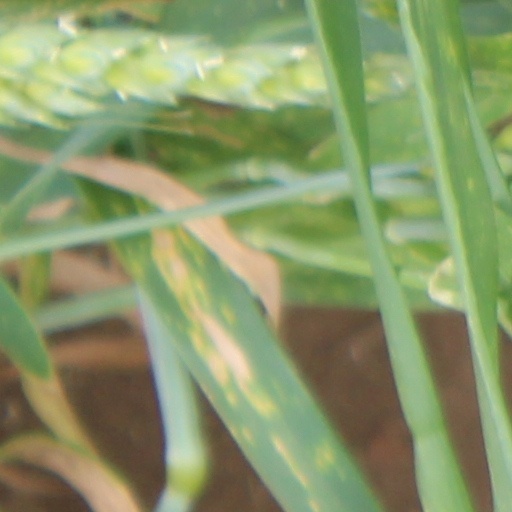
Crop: wheat